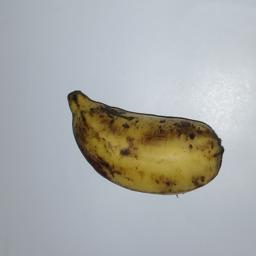
Banana variety: Champa Kola